Esther Abrahams

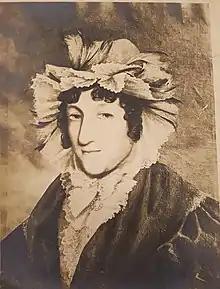
Esther Johnstone (née Abrahams) [attributed

]Esther Abrahams (born c. 1767 or 1771 – died 26 August 1846) was a Londoner sent to Australia as a convict on the First Fleet. She was de facto wife of George Johnston, who was for six months acting Governor of New South Wales after leading the Rum Rebellion. They later married legally, in 1814.